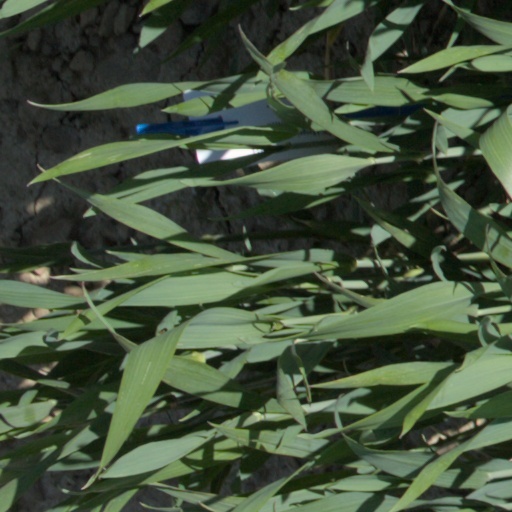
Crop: wheat